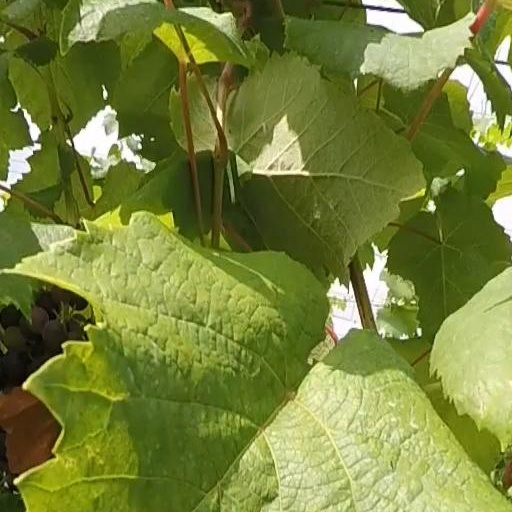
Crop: grape